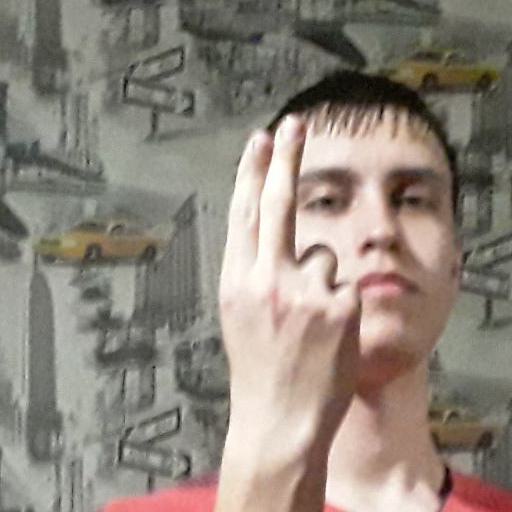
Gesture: two_up_inverted